North Macedonia

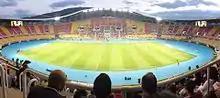
Toše Proeski Arena

The higher levels of education can be obtained at one of the five state universities: Ss. Cyril and Methodius University of Skopje, St. Clement of Ohrid University of Bitola, Goce Delčev University of Štip, State University of Tetova and University of Information Science and Technology "St. Paul The Apostle" in Ohrid. There are a number of private university institutions, such as the European University, Slavic University in Sveti Nikole, the South East European University and others. North Macedonia was ranked 58th in the Global Innovation Index in 2024.